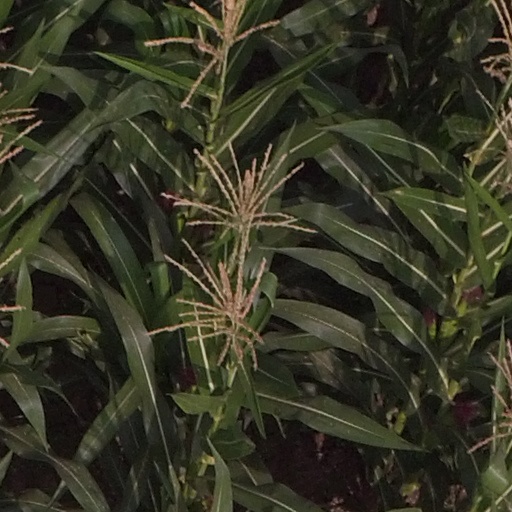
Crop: maize; corn